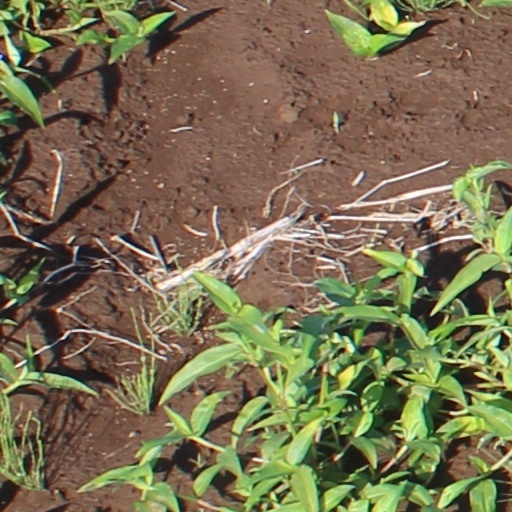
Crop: wheat